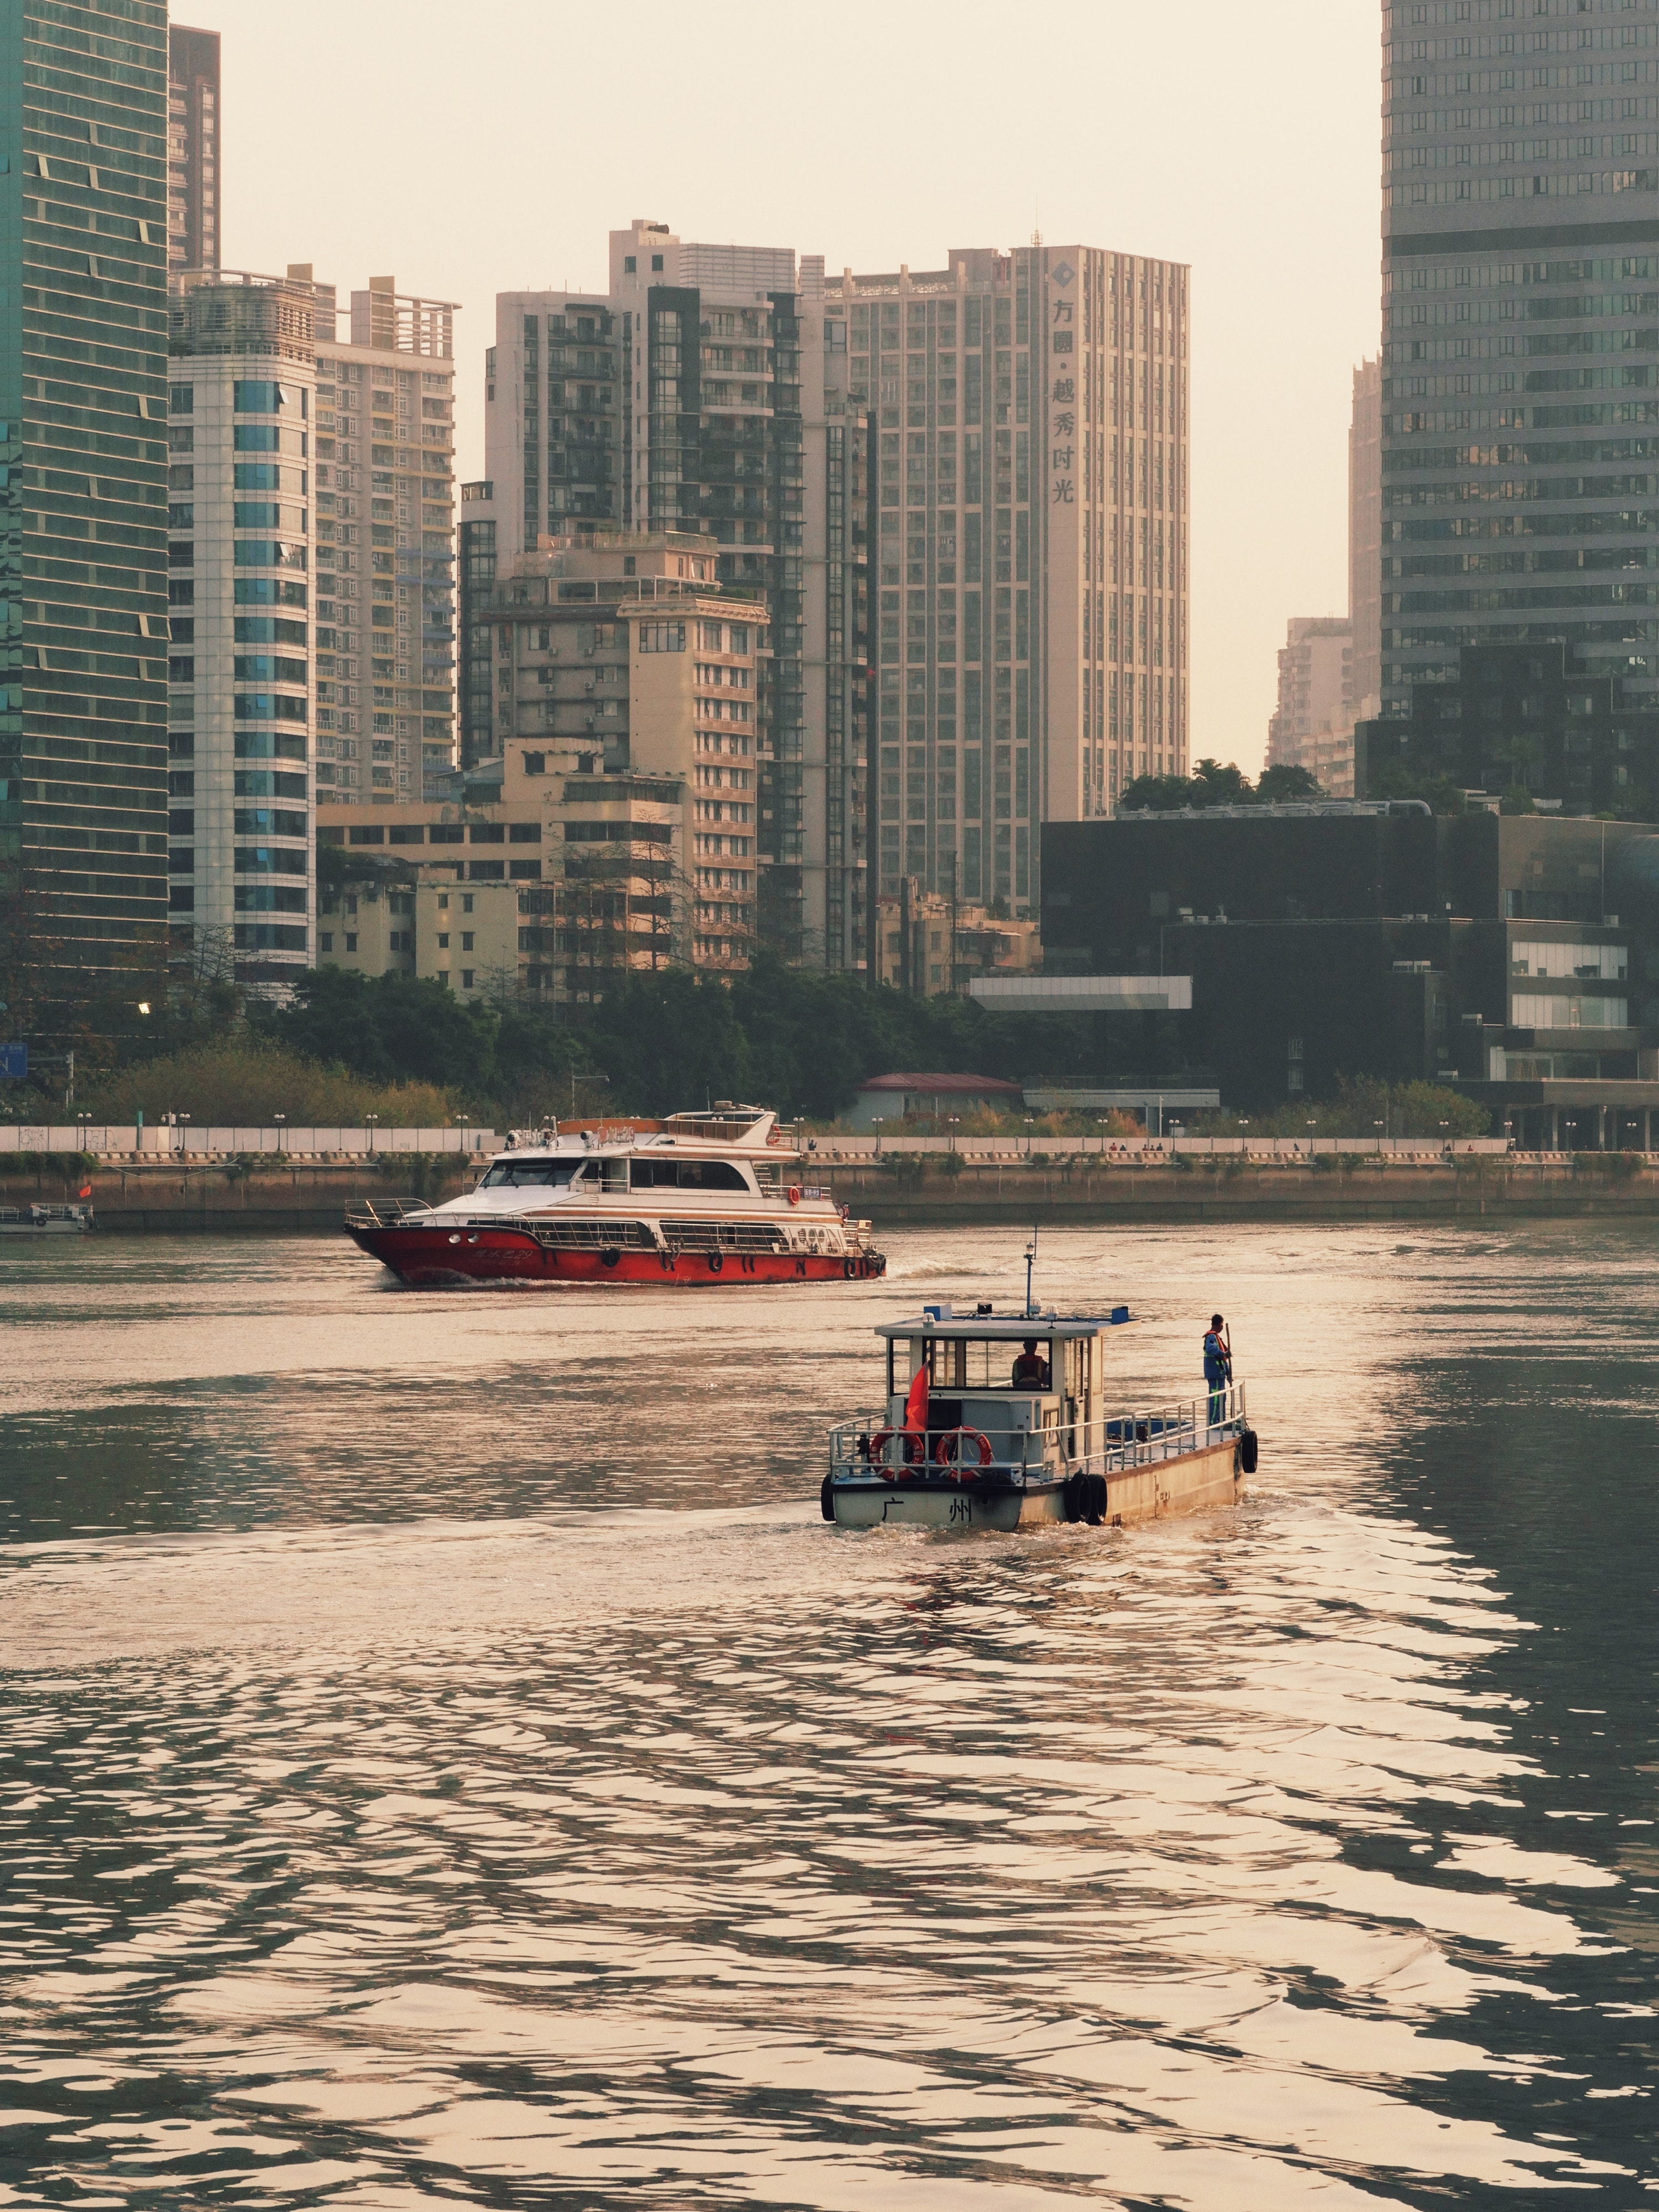
buidling, water, skyscraper, building, boat, vehicle, watercraft, sky, lake, tower block, dusk, boats and boating equipment and supplies, bank, horizon, morning, city, waterway, cityscape, calm, ship, condominium, metropolis, water transportation, tree, recreation, evening, sunset, channel, reflection, mixed use, ocean, downtown, apartment, tourism, boating, reservoir, skyline, sunrise, harbor, sea, leisure, night, canal, public transport, vacation, river, transport